Holland, Michigan

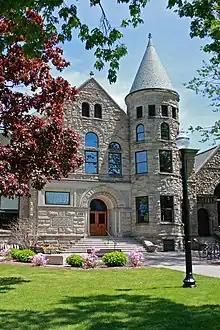
Hope College

Each May, Holland hosts an annual Tulip Time Festival. Tulip planting and the festival began in 1930 when 250,000 tulips were planted for the event. Currently six million tulips are used throughout the city. Tulips are planted along many city streets, in city parks and outside municipal buildings as well as at tourist attractions like Dutch Village, the city-owned Windmill Island Gardens, and at a large tulip farm named Veldheer Tulip Gardens. It is normally held the second week of May, during the tulip blooming season. Cruise ships such as the Yorktown from the Great Lakes Cruising Company make Holland a port of call.